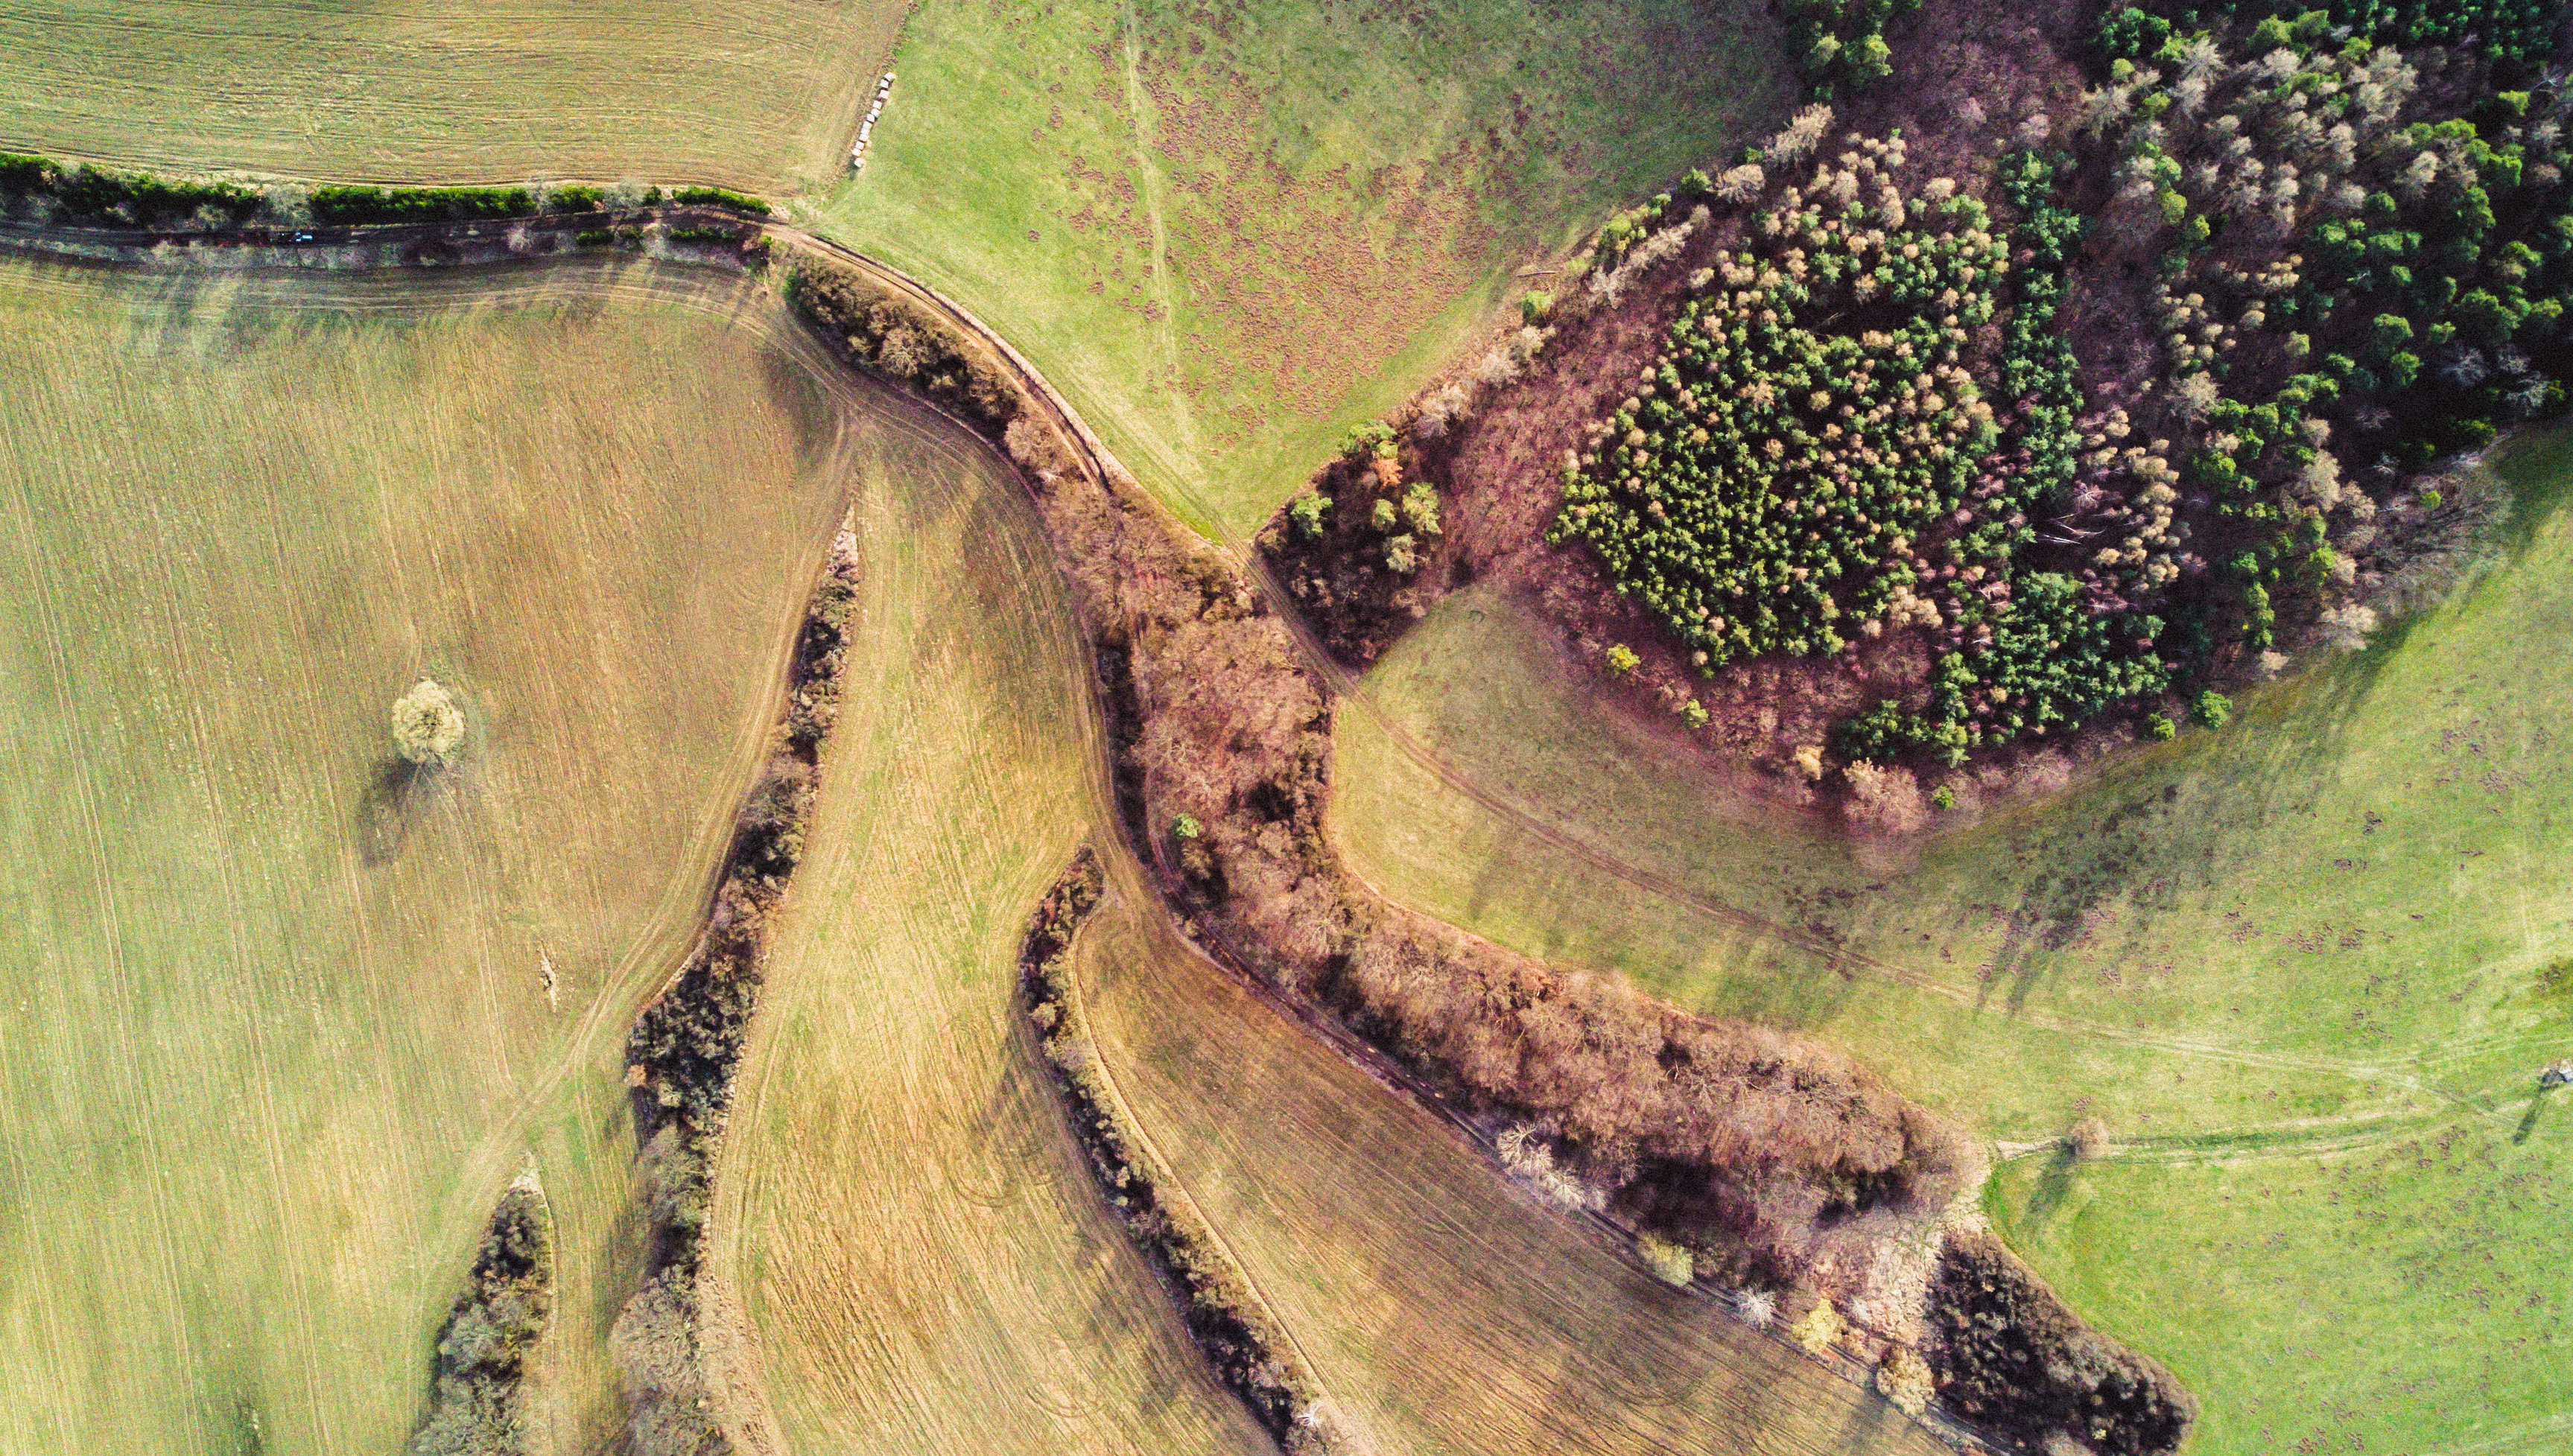
tree, grass, track, land, transport, soil, agriculture, terrain, waterway, border, rural area, paddy field, aerial photography, drone shot